Island of California

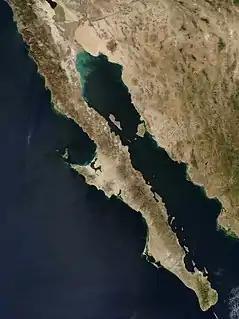
A satellite view of the Baja California peninsula and the Gulf of California

The Island of California refers to the long-held global misconception, dating from the 16th century, that the California region was not part of mainland North America but rather a large island separated from the continent by a strait now known to be the Gulf of California.